Carlo Jucci

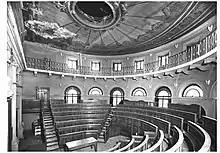
Institute of Zoology L. Spallanzani, where Jucci taught for 30 years.

From the experiments that were objects of his thesis and from successive investigations, that carried on also after the transfer to the agricultural school of Portici, directed from a student of Grassi, Anna Foà, Jucci could confirm the thesis of the teacher, moreover already taken from Filippo Silvestri. He noted that, when the royals are absent in society, a change in diet causes the development of some nymphs to stop and induces the differentiation of the mature genital organs, giving rise to the replacement or neotenic reals. The most original part of the work deals with the different metabolisms found in the different forms and initiated by tissues with glandular activity and new to the histology of those Insects. With the study of excretory functions in real and neotenic, related to histology, and the detection of anabolic and catabolic products in different organisms, Jucci introduced an original method of comparative physiological research.